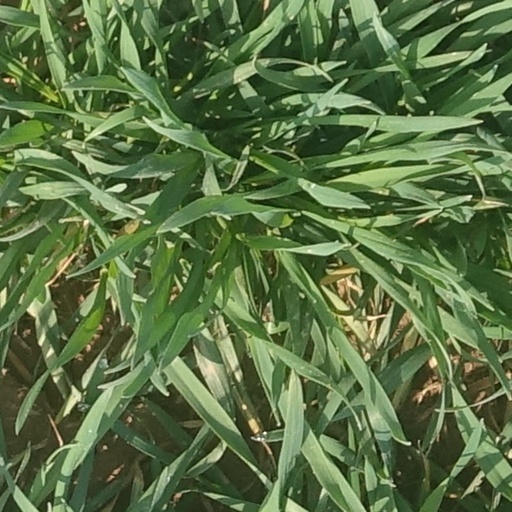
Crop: wheat